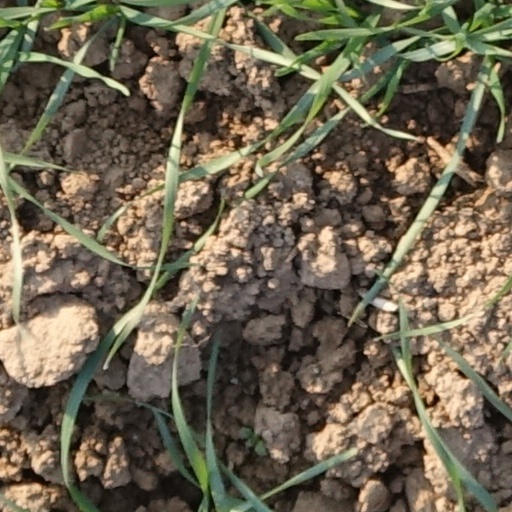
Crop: wheat